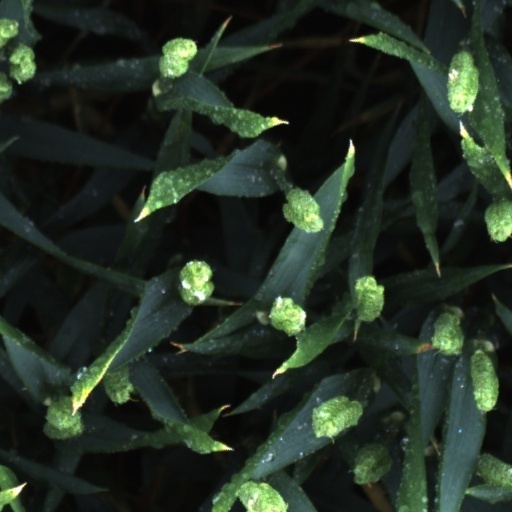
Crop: wheat